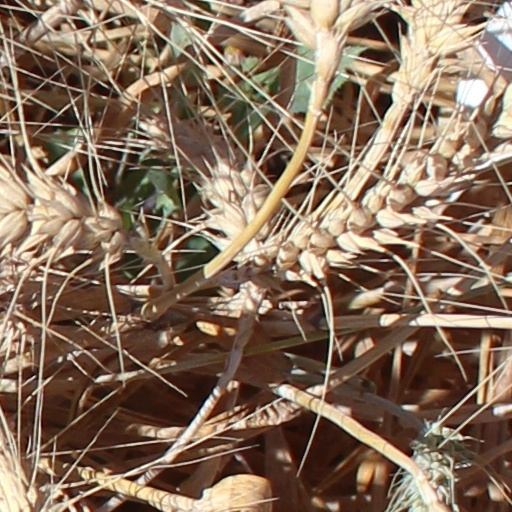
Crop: wheat